Patriottentijd

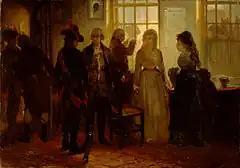
The arrest of Wilhelmina of Prussia

One person who observed this thaw in Franco-Dutch diplomatic relations with great alarm was the new British ambassador to The Hague, accredited since 1784, Sir James Harris. Harris had a tendency to see French conspiracies everywhere, and in the Dutch case he may have been right. Because the French saw the discomfiture of the Dutch stadtholder with great pleasure, although their enthusiasm was limited to the advance of their old friends, the Amsterdam States Party ; they were far less enthusiastic about the democratic designs of the other wing of the Patriot party. With the support of the Cabinet of William Pitt the Younger Harris set about to reestablish British influence in the Dutch Republic, and he did not always limit himself to diplomatic means. One important task was to shore up the morale of the dispirited stadtholder after his departure from The Hague in September 1785. William at that time had two options: either to give in to the Patriot demands and accept some kind of compromise as to the Government Regulations, or to hold on to his "due rights" at any cost. The latter was his favorite option (he was wont to quote the maxim ) and Harris, in concert with William's wife Wilhelmina of Prussia, encouraged him to take this option. But Harris did far more: he was supplied with ample funds from the British Secret Service and he used that money to buy influence left and right, beginning with a generous pension-with-strings-attached of £4,000 "per annum" for the stadtholder himself. Ably assisted by "confidential agents", of which baron Hendrik August van Kinckel is the best known, he used these funds to subsidize the establishment of Orangist Free Corps in provinces like Zeeland and Friesland where the Orangists were in the majority, which were used to intimidate the Patriot minorities in these provinces. He tried to lure the conservative in Amsterdam away from their anti-Orangist stance with promises of trade concessions by Britain, and promises of concessions from the stadtholder that would safeguard their own privileges, but avoid any "democratic" experiments.